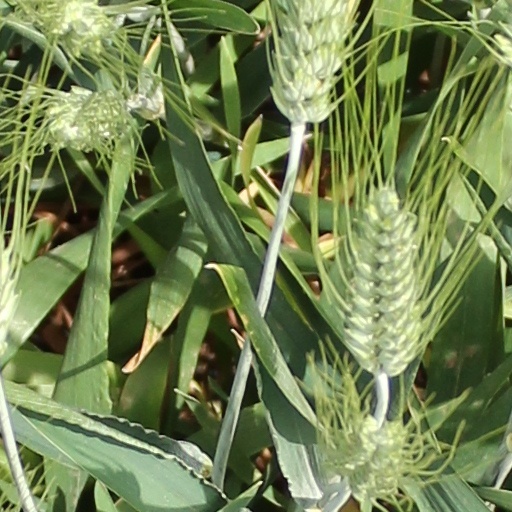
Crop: wheat